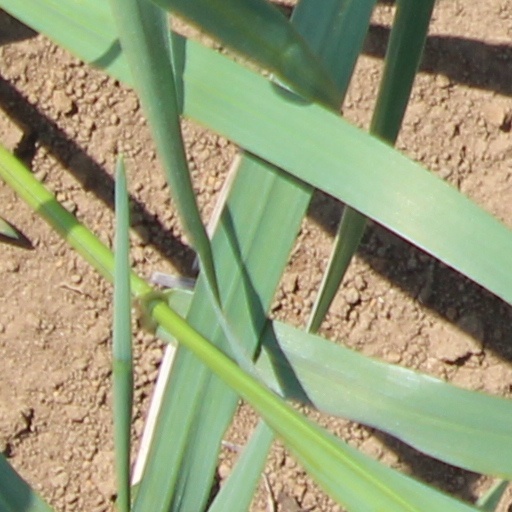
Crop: wheat